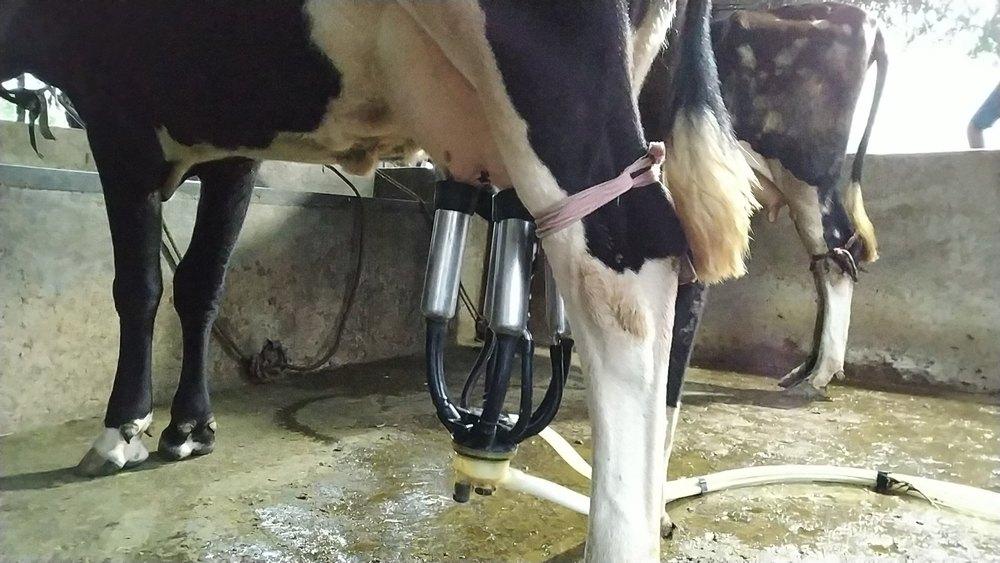
Ng'ombe wa kike wawili ambao wameweza kuwekwa kwenye zizi zao na kwenye sehemu zao za kukamuliwa, kuna vifaa ambavyo hutumika kwenye shughuli hiyo. Ng'ombe yule wa pande ile anaonekana ashamaliziwa ila wa sehemu hii nyingine, kifaa hicho kimewekwa kwenye sehemu yake ya  kukamuliwa.